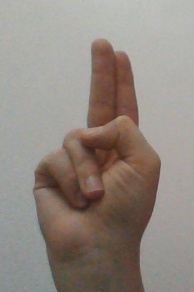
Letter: taa